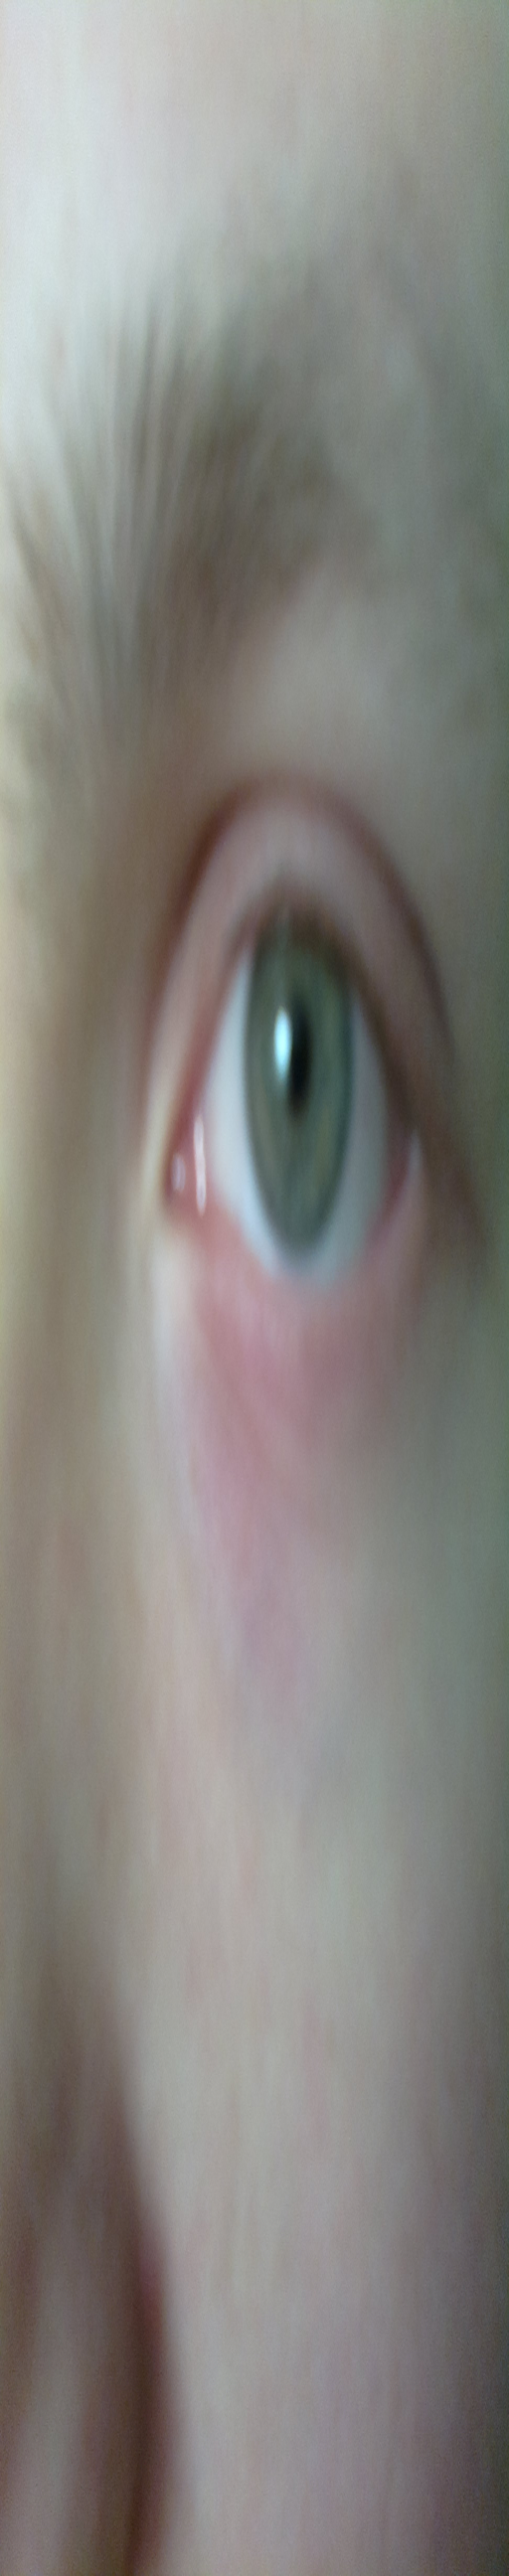
what shade of green would you call my eyes